Hinduism in Indonesia

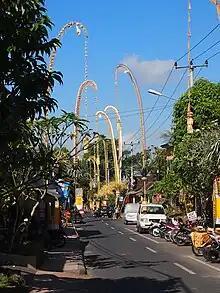
Street decoration in Bali for the Hindu festival Galungan. It celebrates the victory of dharma over adharma (right over wrong).

Among the non-Balinese communities considered to be Hindu by the government are, for example, the Dayak adherents of the Kaharingan religion in Kalimantan Tengah, where government statistics counted Hindus as 15.8% of the population . Many Manusela and Nuaulu people of Seram follow "Naurus", a syncretism of Hinduism with animist and Protestant elements. Similarly, the Bugis and Torajans of Sulawesi have identified their animistic religions "Tolotang" and "Aluk To Dolo" (Hindu Alukta) as Hindu. The Batak of Sumatra have identified their animist traditions with Hinduism. Among the minority Indian ethnic group, Tamils, Malayalis and Telugus in Medan, North Sumatra and the Sindhis and Gujaratis in Jakarta practice their own form of Hinduism which is similar to the Indian Hinduism, the Indians celebrating Hindu holidays more commonly found in India, such as Deepavali, Holi and Thaipusam. The Bodha sect of Sasak people on the island of Lombok are non-Muslim; their religion is a fusion of Hinduism and Buddhism with animism; it is considered Buddhist by the government. In parts of Lombok, Sulawesi and Borneo especially Samarinda, Nyepi is celebrated.